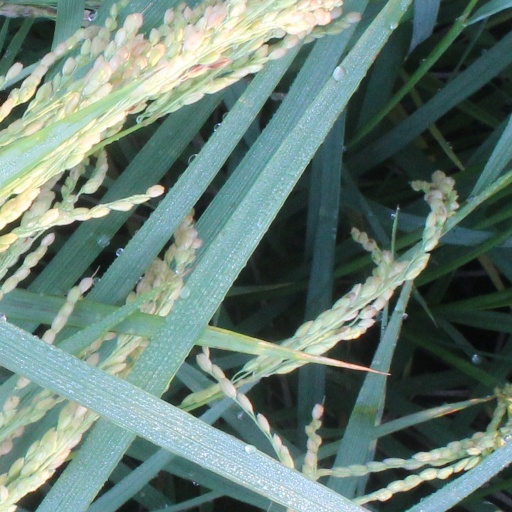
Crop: rice